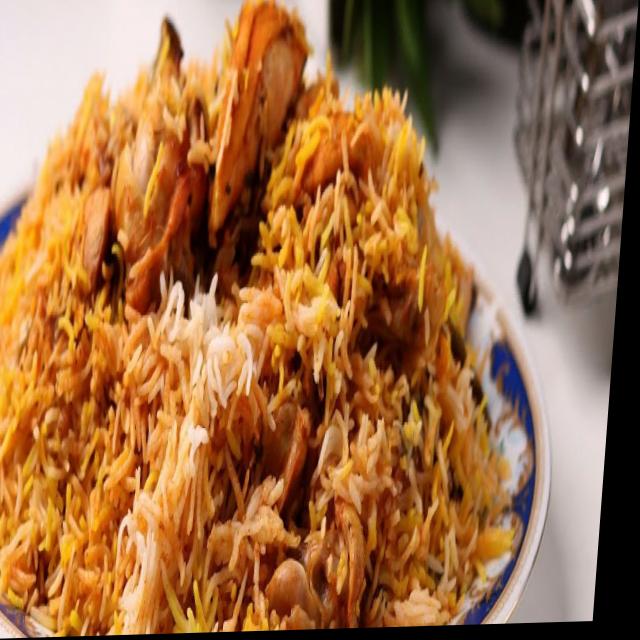
Dish: biryani